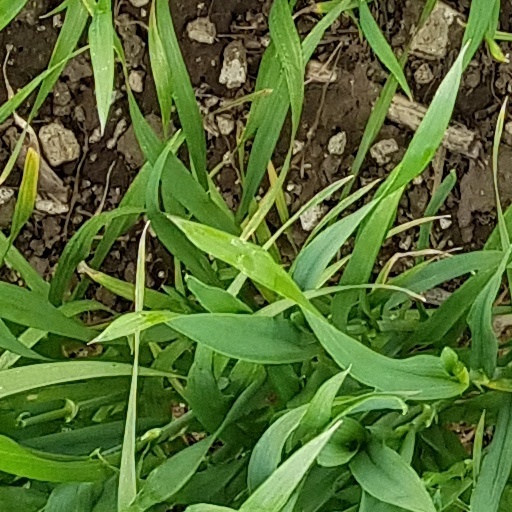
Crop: wheat